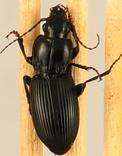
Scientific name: Pterostichus stygicus
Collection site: Smithsonian Environmental Research Center NEON (SERC), plot SERC_009